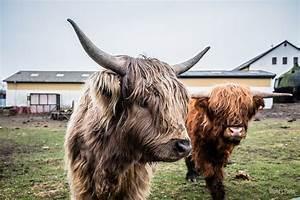
cow